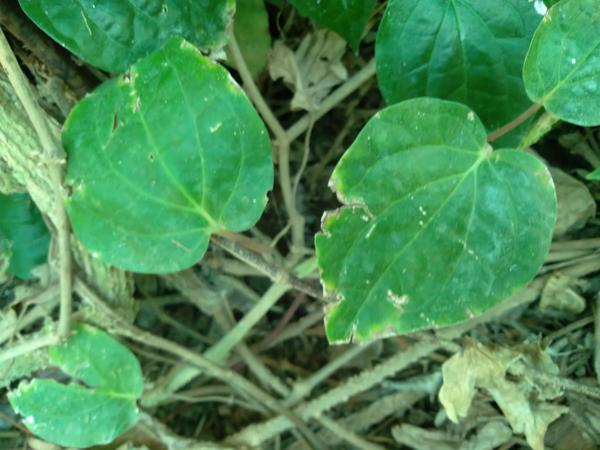
Plant: Betel